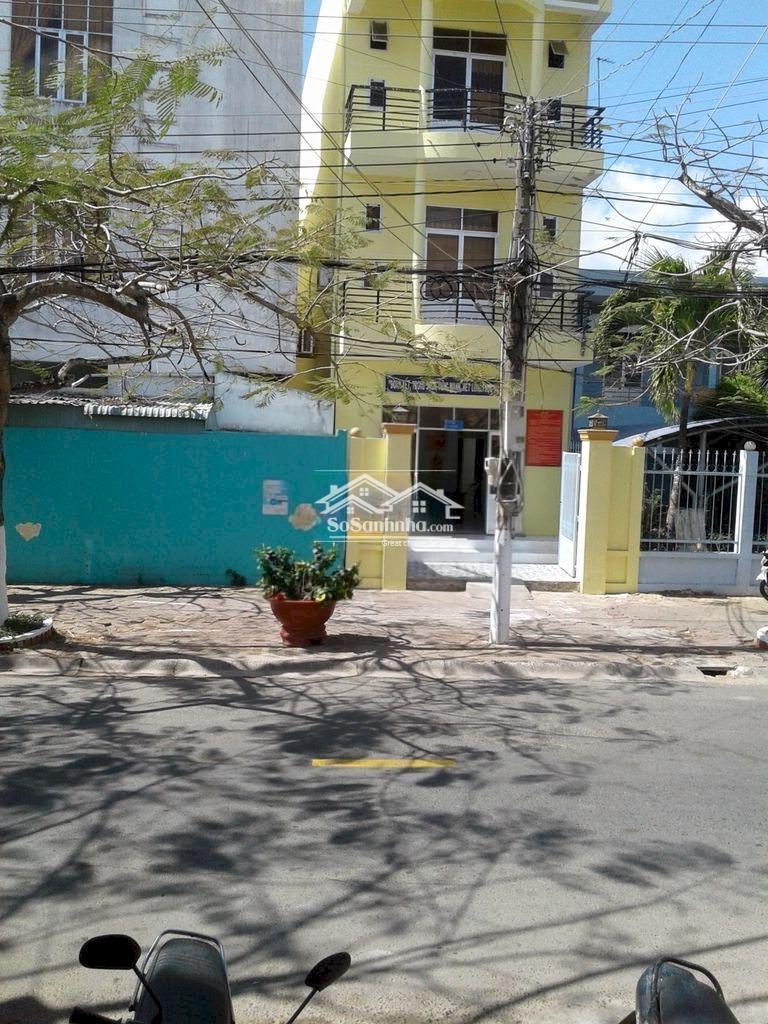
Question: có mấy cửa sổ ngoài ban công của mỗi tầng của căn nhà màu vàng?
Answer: có bốn cửa sổ